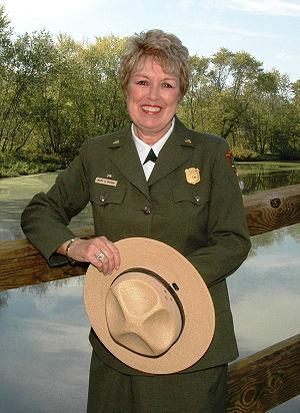
Le garde forestier est généralement un fonctionnaire chargé de patrouiller dans la forêt et d'autres endroits dans la nature. Il peut aussi dans certains pays s'agir de gardes privés. En France, ce métier est spécifiquement tourné vers la forêt, dans d'autres pays, il est plutôt tourné vers la protection de la nature en général, ou - dans certains pays - à l'origine la lutte contre les incendies de forêt.